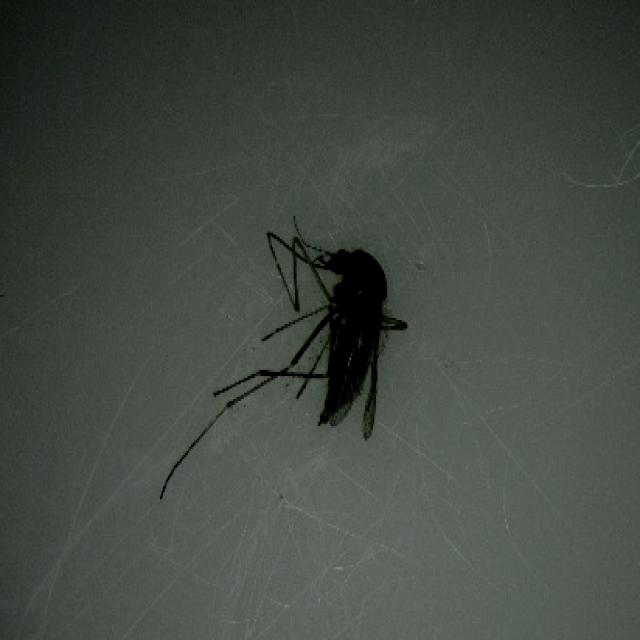
Species: aedes_vexans